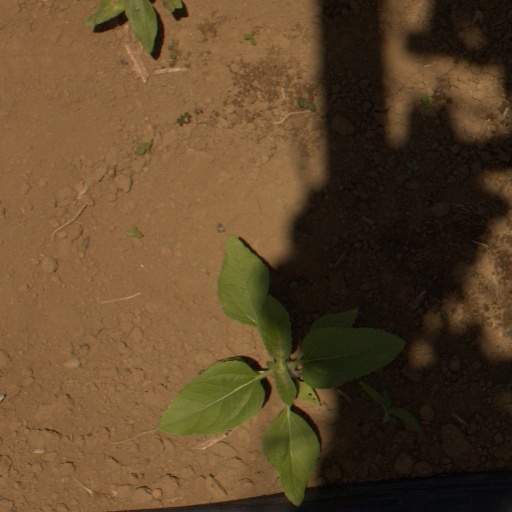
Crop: Jerusalem artichoke